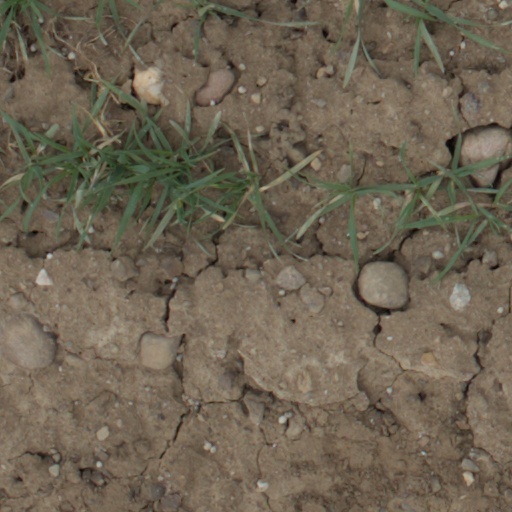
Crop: wheat